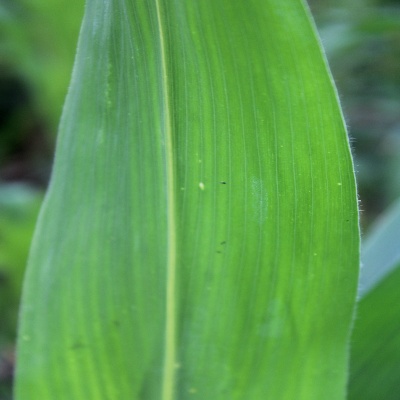
Crop: Maize
Condition: leaf spot